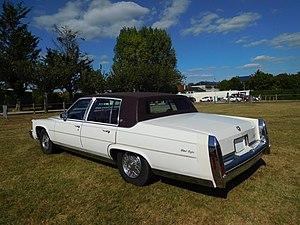
Cadillac Fleetwood Brougham de 1984.